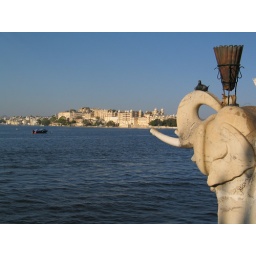
This stone elephant which guards Jagmandir Island looks out over Lake Pichola to Udaipur